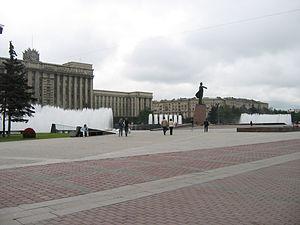
Cet article recense les plus grandes places urbaines, pour ce qui est de la superficie.